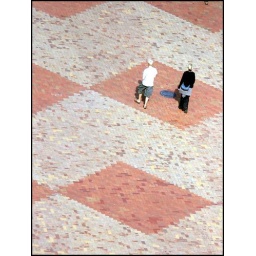
I was lucky enough to be allowed on the roof of one of the taller buildings in town...